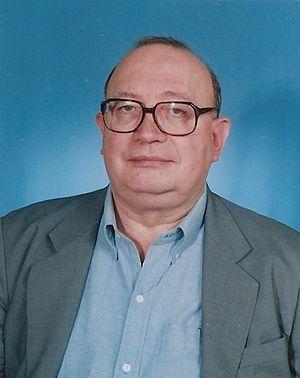
Henri Sala est un auteur de jeux de société français, demeurant à Bangkok.